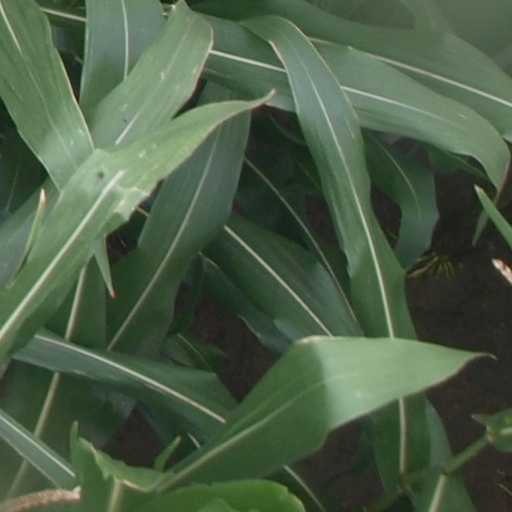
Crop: maize; corn